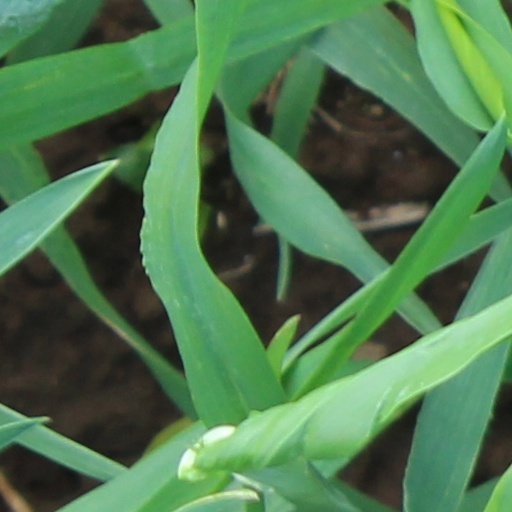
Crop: wheat